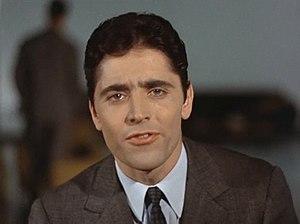
Alexandre Sacha Distel dit Sacha Distel, est un guitariste de jazz, compositeur et chanteur français d'origine franco-russe, né à Paris le 29 janvier 1933 et mort au Rayol-Canadel-sur-Mer le 22 juillet 2004.